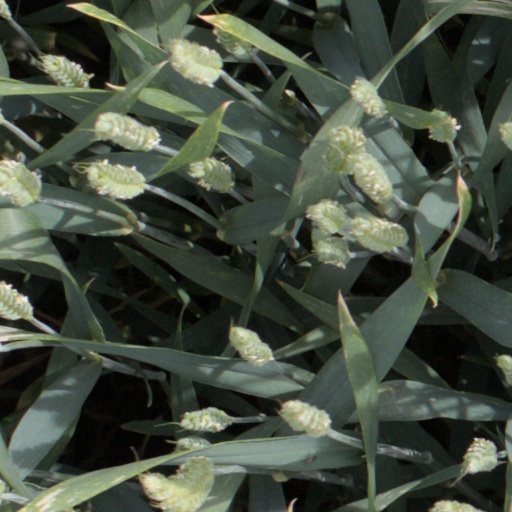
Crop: wheat